Peekskill, New York

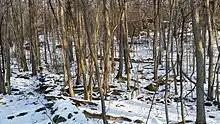
Eastern redoubt on Fort Hill Park

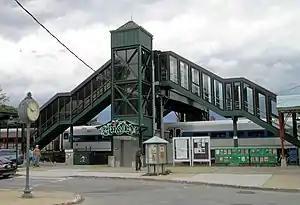
The Peekskill station

On the north bank of Annsville Creek as it empties into the Hudson, Fort Independence combined with Forts Montgomery and Clinton to defend the Hudson River Valley. Fort Independence was built in August 1776, while Forts Montgomery and Clinton were started in June. Fort Hill Park, the site of Camp Peekskill, contained five barracks and two redoubts.